Contemporary philosophy

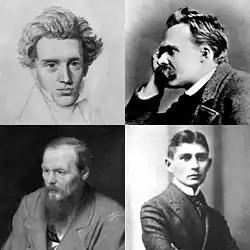
Existentialism is an important school in the continental philosophical tradition. Four key existentialists pictured from top-left clockwise: Kierkegaard, Nietzsche, Kafka, Dostoevsky.

The history of continental philosophy is taken to begin in the early 1900s because its institutional roots descend directly from those of phenomenology. As a result, Edmund Husserl has often been credited as the founding figure in continental philosophy. Although, since analytic and continental philosophy have such starkly different views of philosophy after Kant, continental philosophy is also often understood in an extended sense to include any post-Kant philosophers or movements important to continental philosophy but not analytic philosophy.